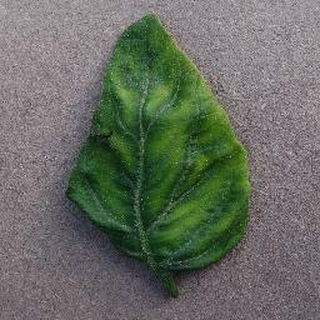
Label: tomato_yellow_leaf_curl_virus